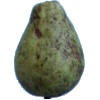
Label: pear_stone